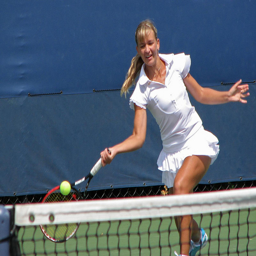
A blonde woman standing on a tennis court hitting a tennis ball.
A woman wearing white and hitting a tennis ball.
A blonde woman hits a tennis ball with her racket.
A woman hitting a tennis ball with a racket.
A woman hitting a tennis ball with her racket.